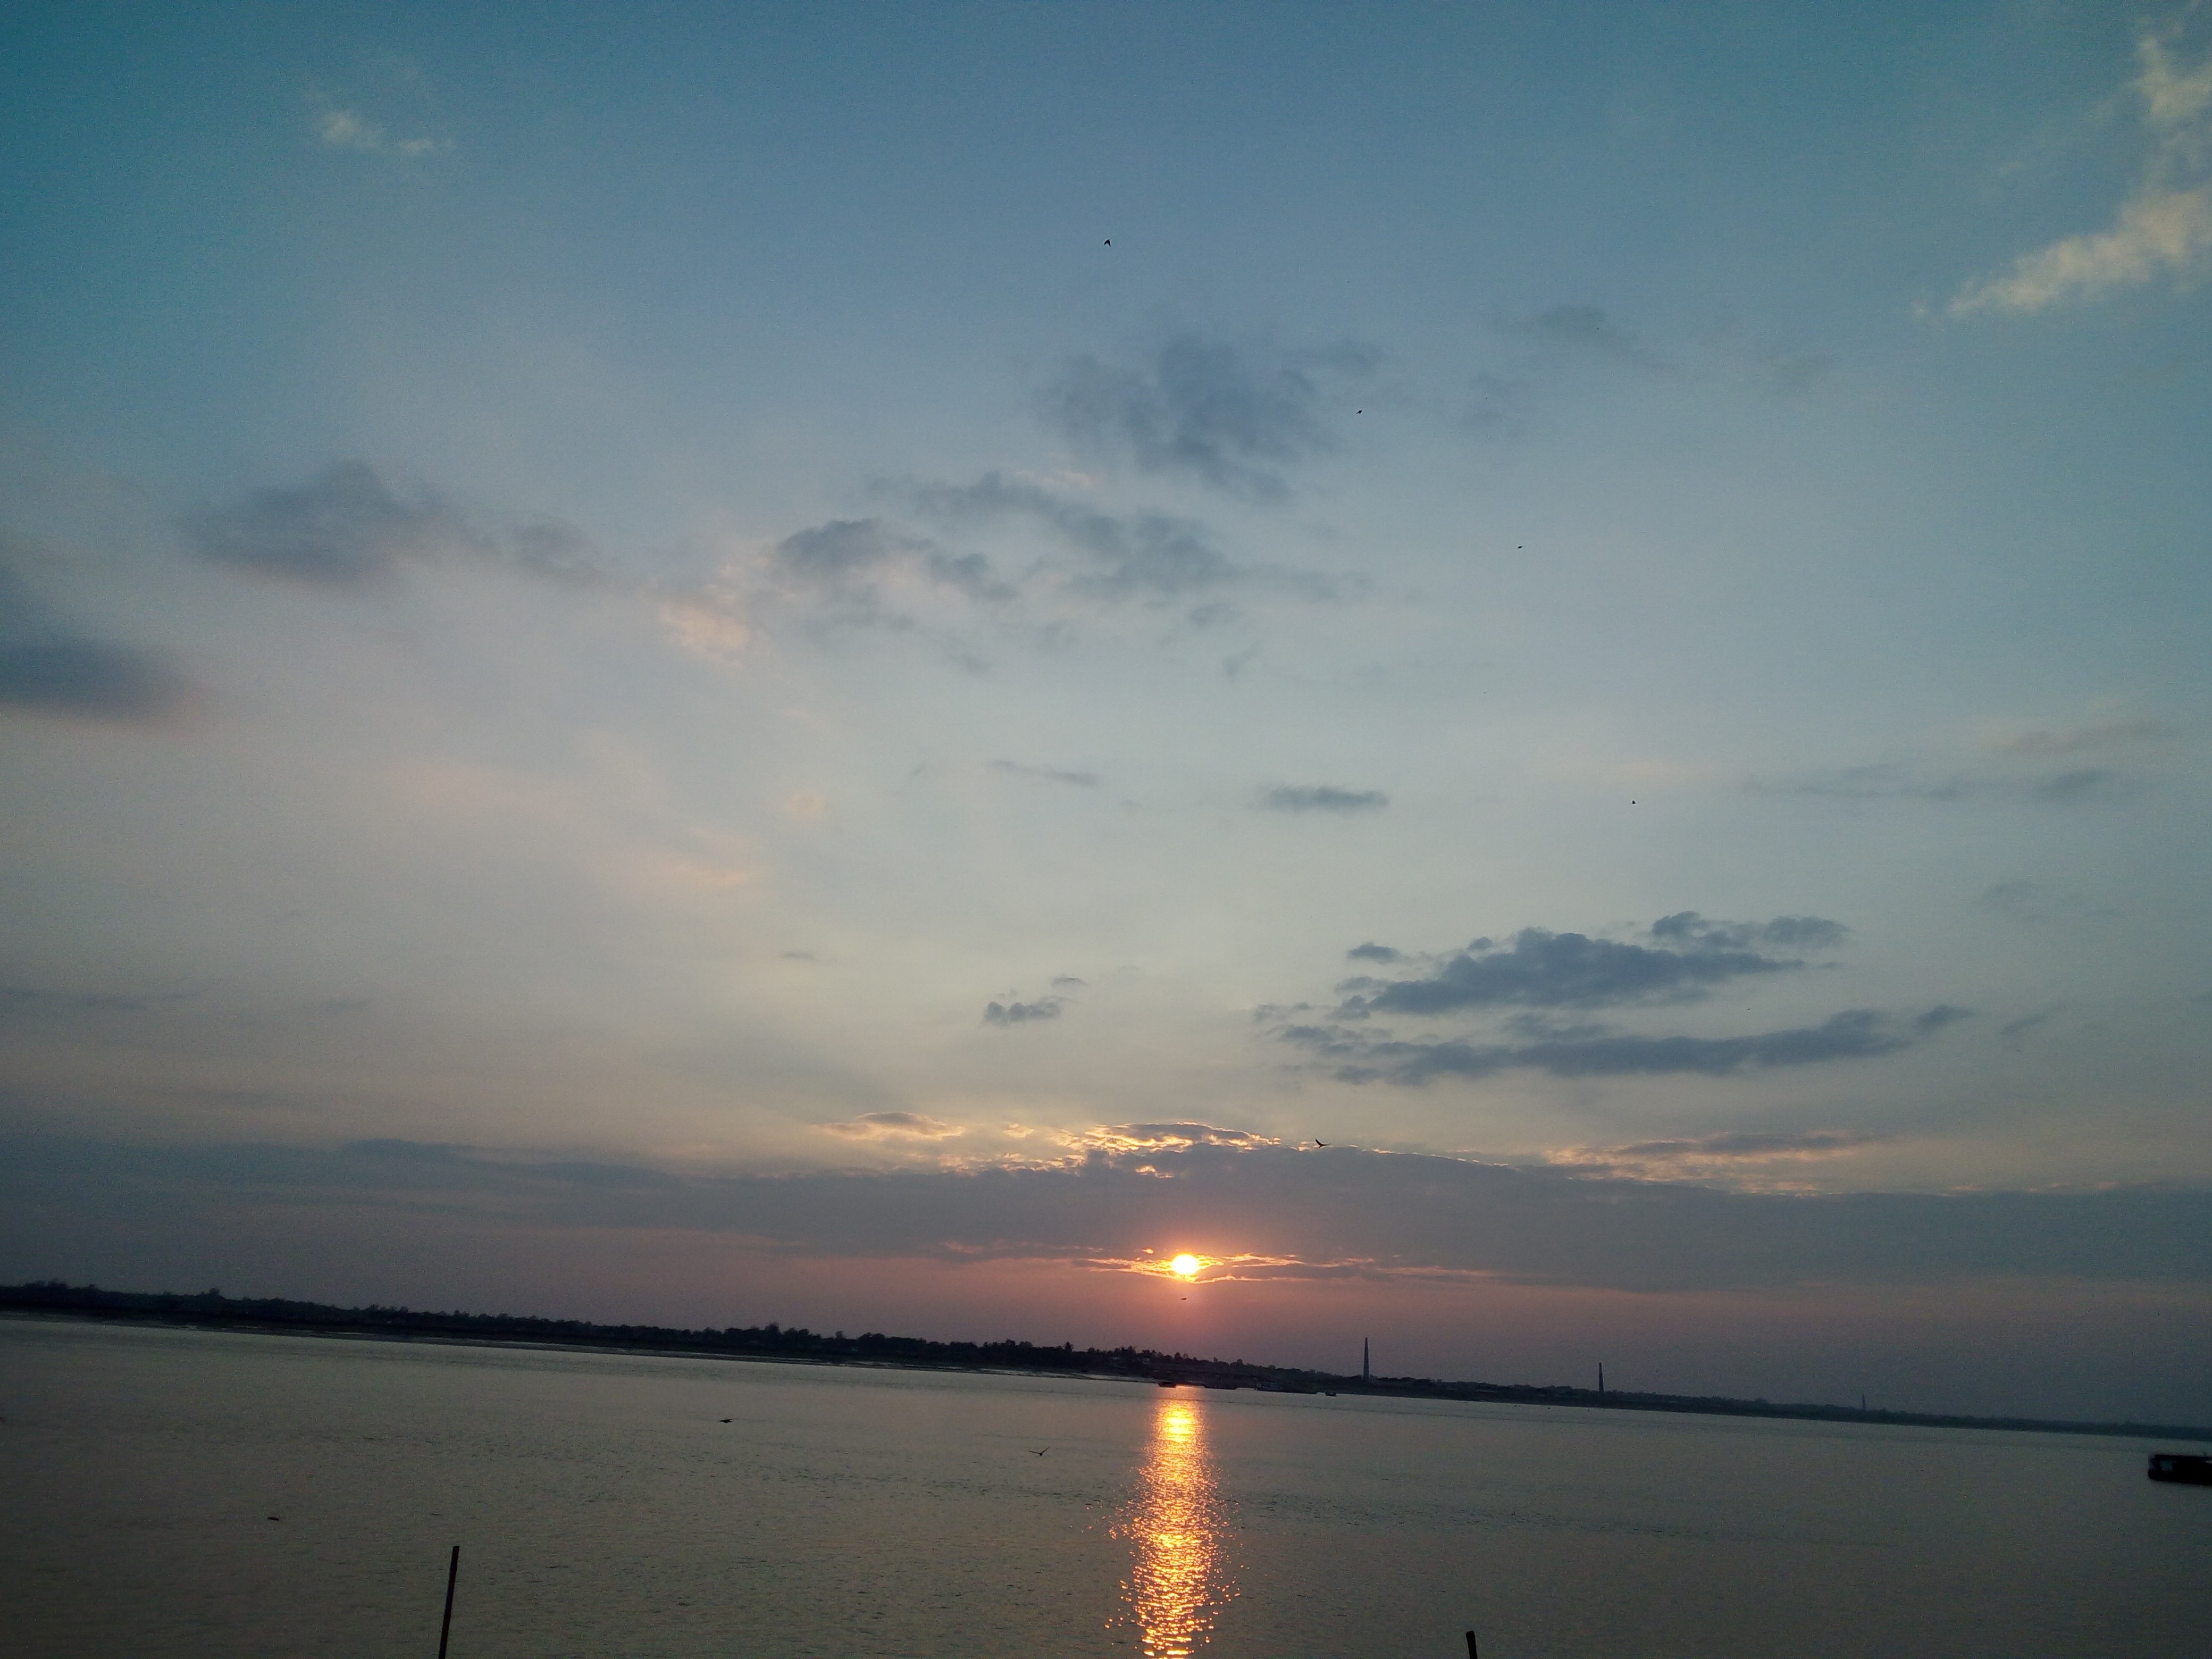
sea, ocean, horizon, cloud, sky, sun, sunrise, sunset, sunlight, morning, dawn, dusk, evening, reflection, afterglow